549th Engineer Light Pontoon Company

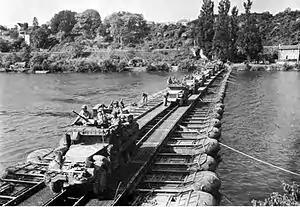
Treadway bridge supported by pneumatic pontons

By war's end the 549th's 2nd platoon had reached Kufstein, Austria, where it had bridged the Inn River in support of the 12th Armored Division in its race to be first to the Brenner Pass. The 1st platoon rested on the Chiemsee in southeast Germany, just miles from Salzburg, Austria.